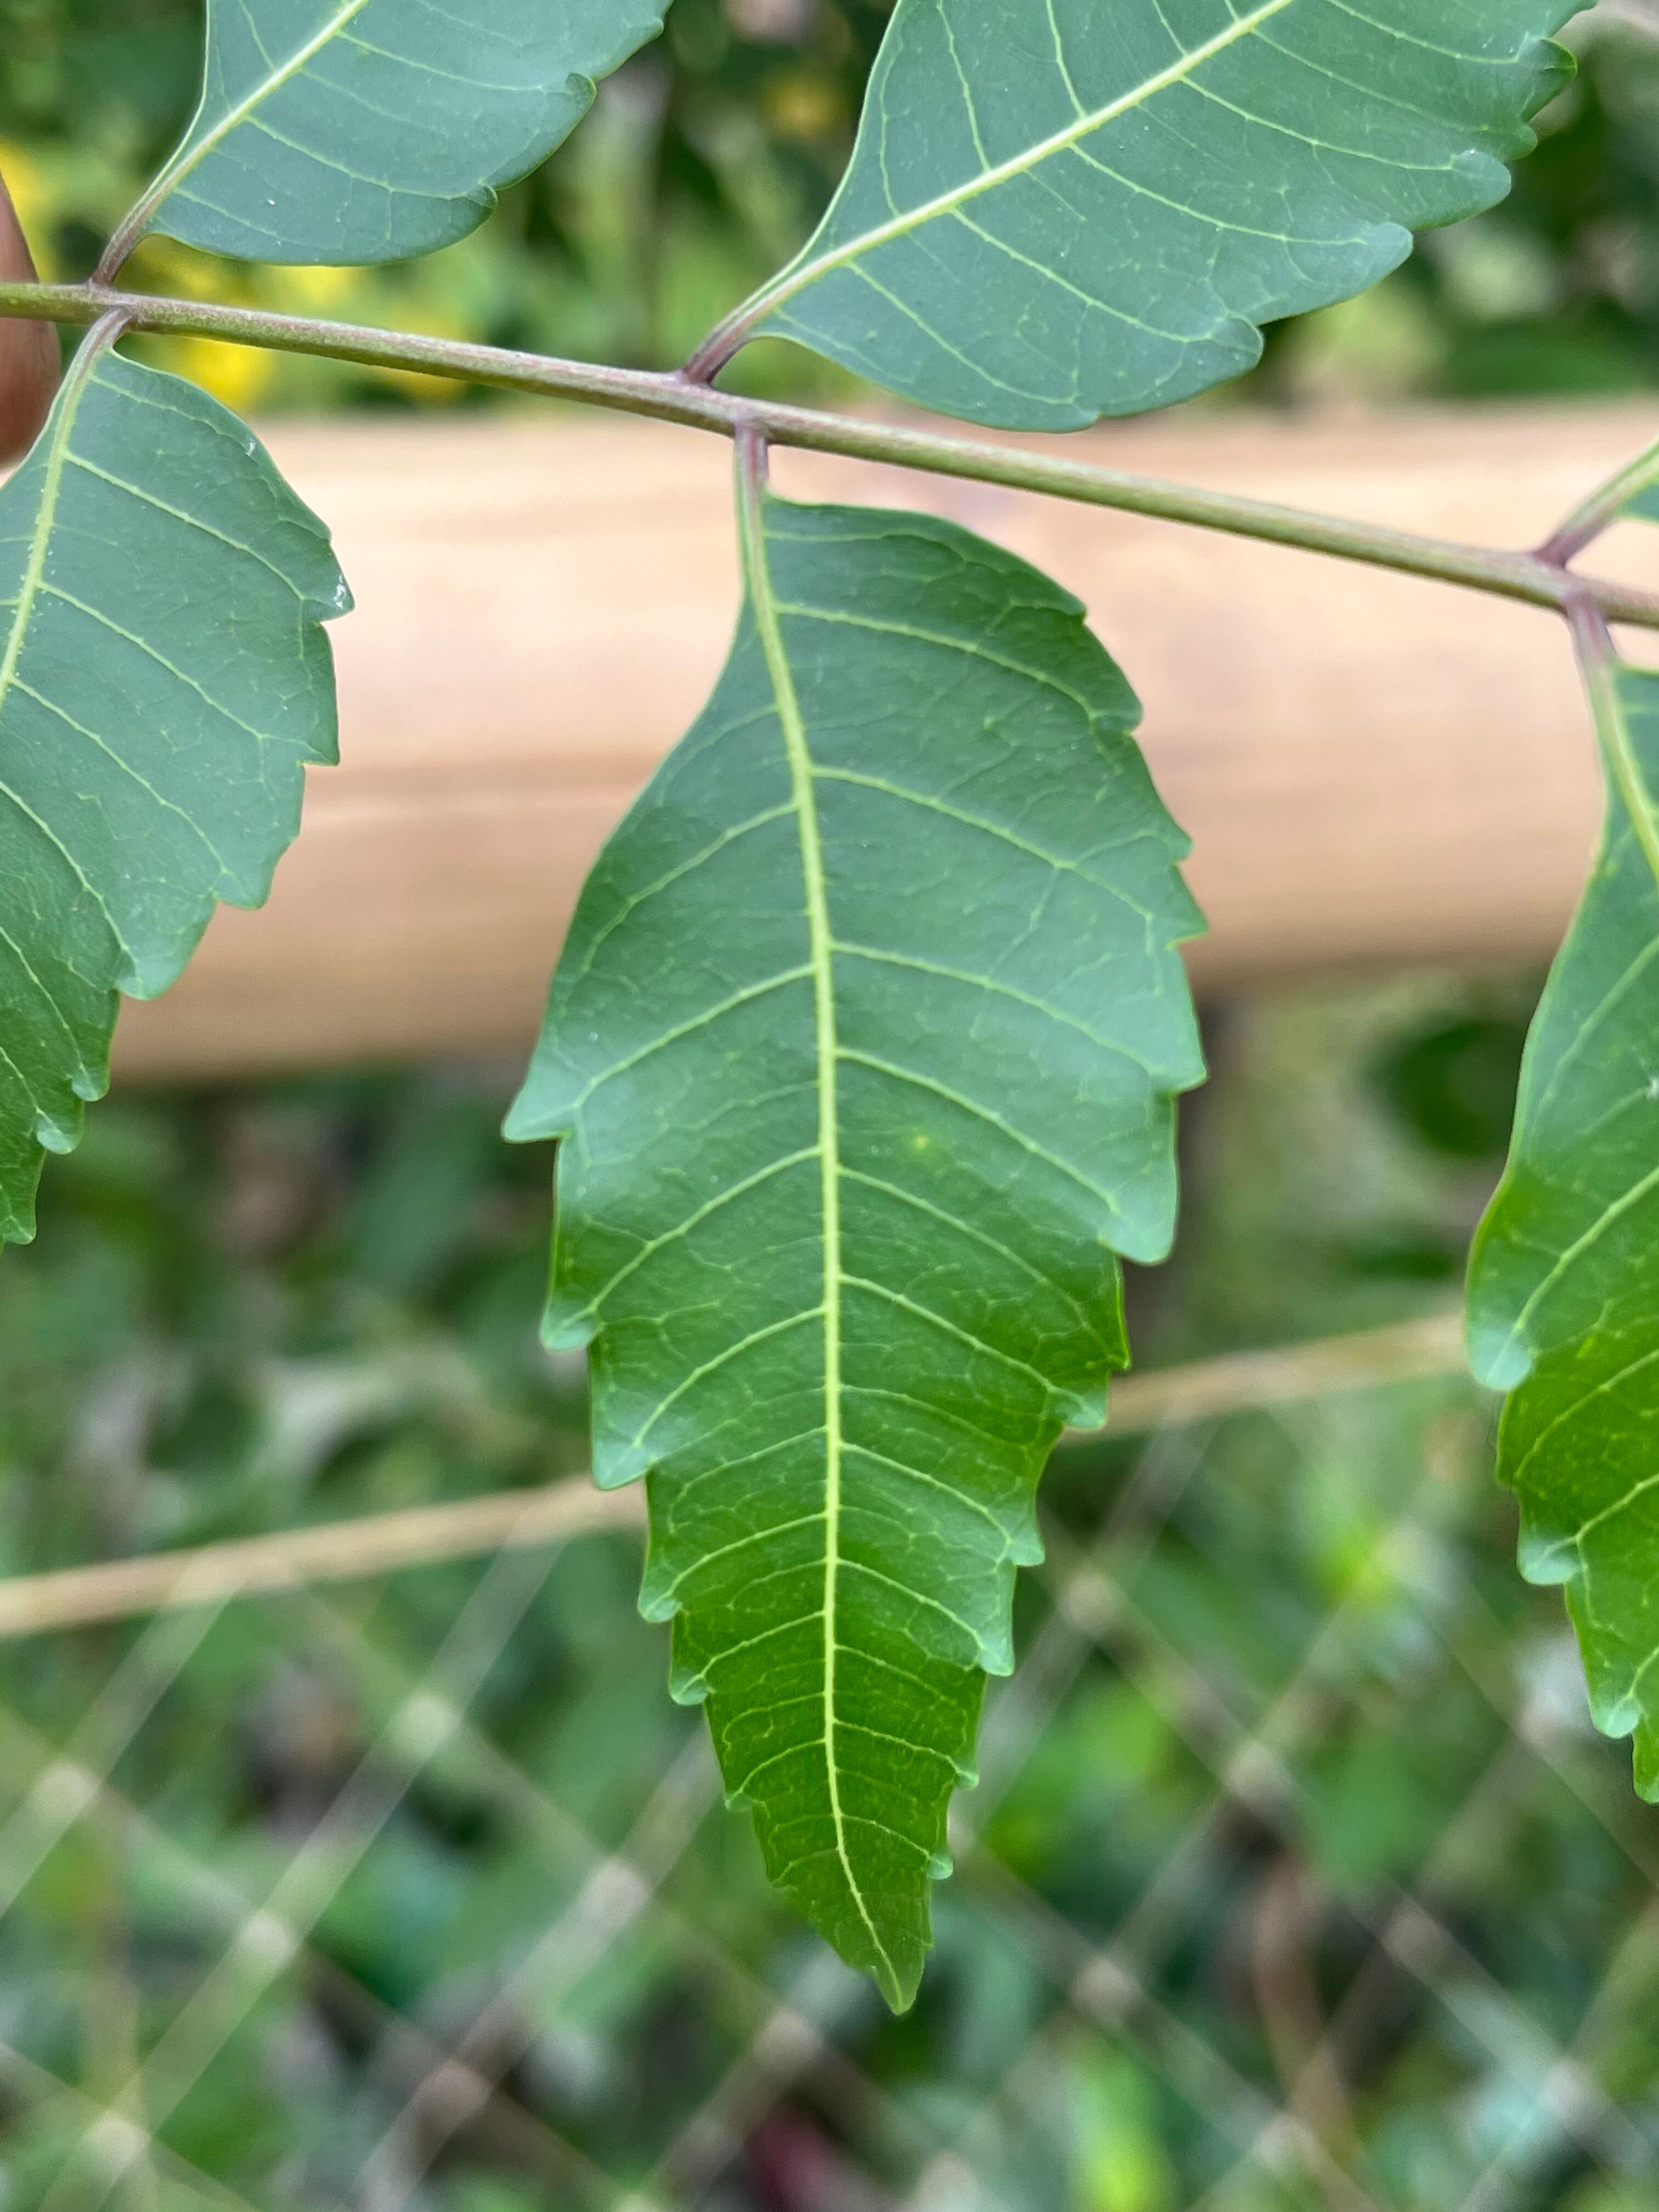
Plant species: azadirachta-indica